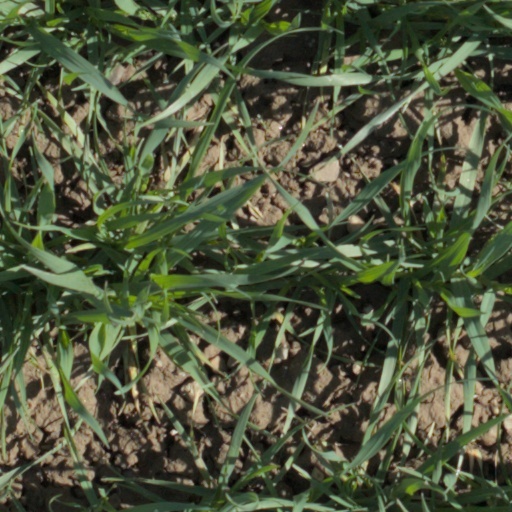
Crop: wheat